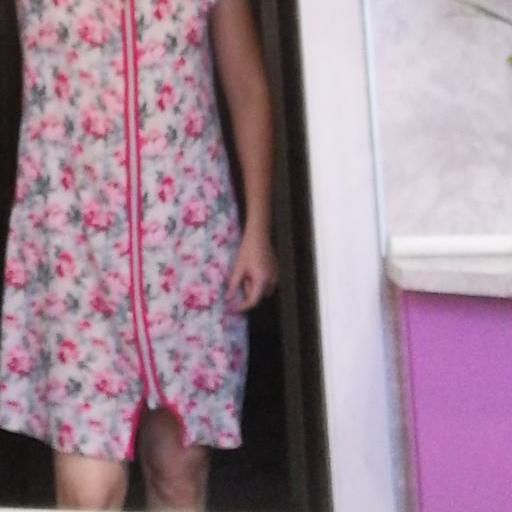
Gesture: no_gesture